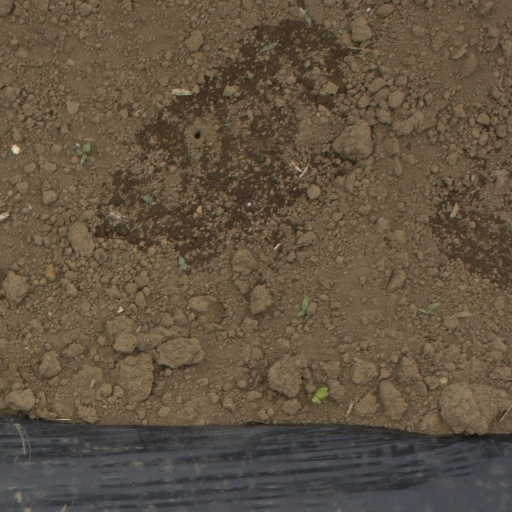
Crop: Jerusalem artichoke